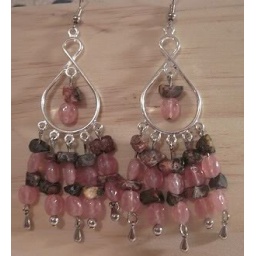
Natural stone and antique rose glass earrings, set in silver